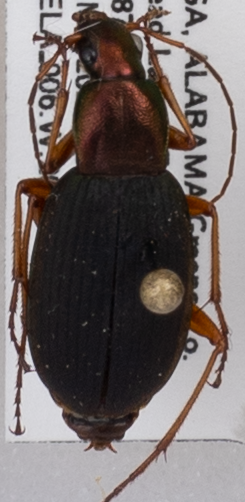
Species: Chlaenius aestivus
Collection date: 2022-05-31
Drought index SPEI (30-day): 0.612
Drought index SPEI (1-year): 1.01
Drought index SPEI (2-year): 1.28